Siege of Havana

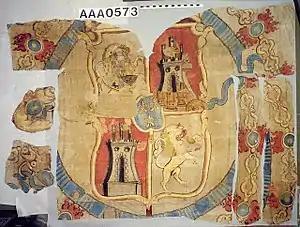
Parts of a patched Spanish flag captured during the assault on Moro Castle, showing arms of Castille and Leon with Bourbon arms in centre surrounded by Order of the Golden Fleece (from Royal Museums Greenwich)

Havana had one of the finest natural harbours in the West Indies with a 180 m wide and 800 m long entrance channel giving access to the harbour. Two strong fortresses defended the entrance channel. On the north side of the channel stood the very strong "Castillo de los Tres Reyes del Morro" (known in English as Morro Castle) on the rocky Cavannos Ridge. It had 64 artillery pieces and was garrisoned by 700 men. However, it had been noted that most of its guns faced Havana's port and bay, and that it was overlooked by the unfortified hill of La Cabaña. Although it had been proposed to fortify La Cabaña, the project had been delayed and no guns had been installed there by the start of the siege. The south side was defended by the older "Castillo de San Salvador de la Punta". The channel could also be blocked by a boom chain extending from El Morro to La Punta. Havana itself lay on the south side along the channel and was surrounded by a wall long.